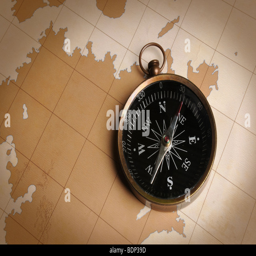
compass on a vintage map